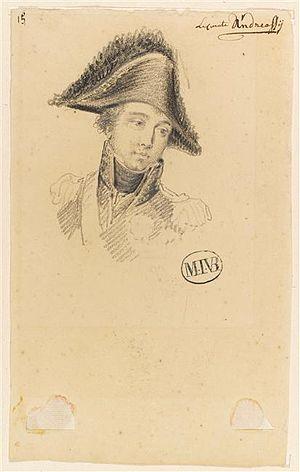
Antoine François, comte d'Andréossy, né le 6 mars 1761 à Castelnaudary, mort le 10 septembre 1828 à Montauban, est un général, hydrographe, et diplomate français de la Révolution et de l’Empire.